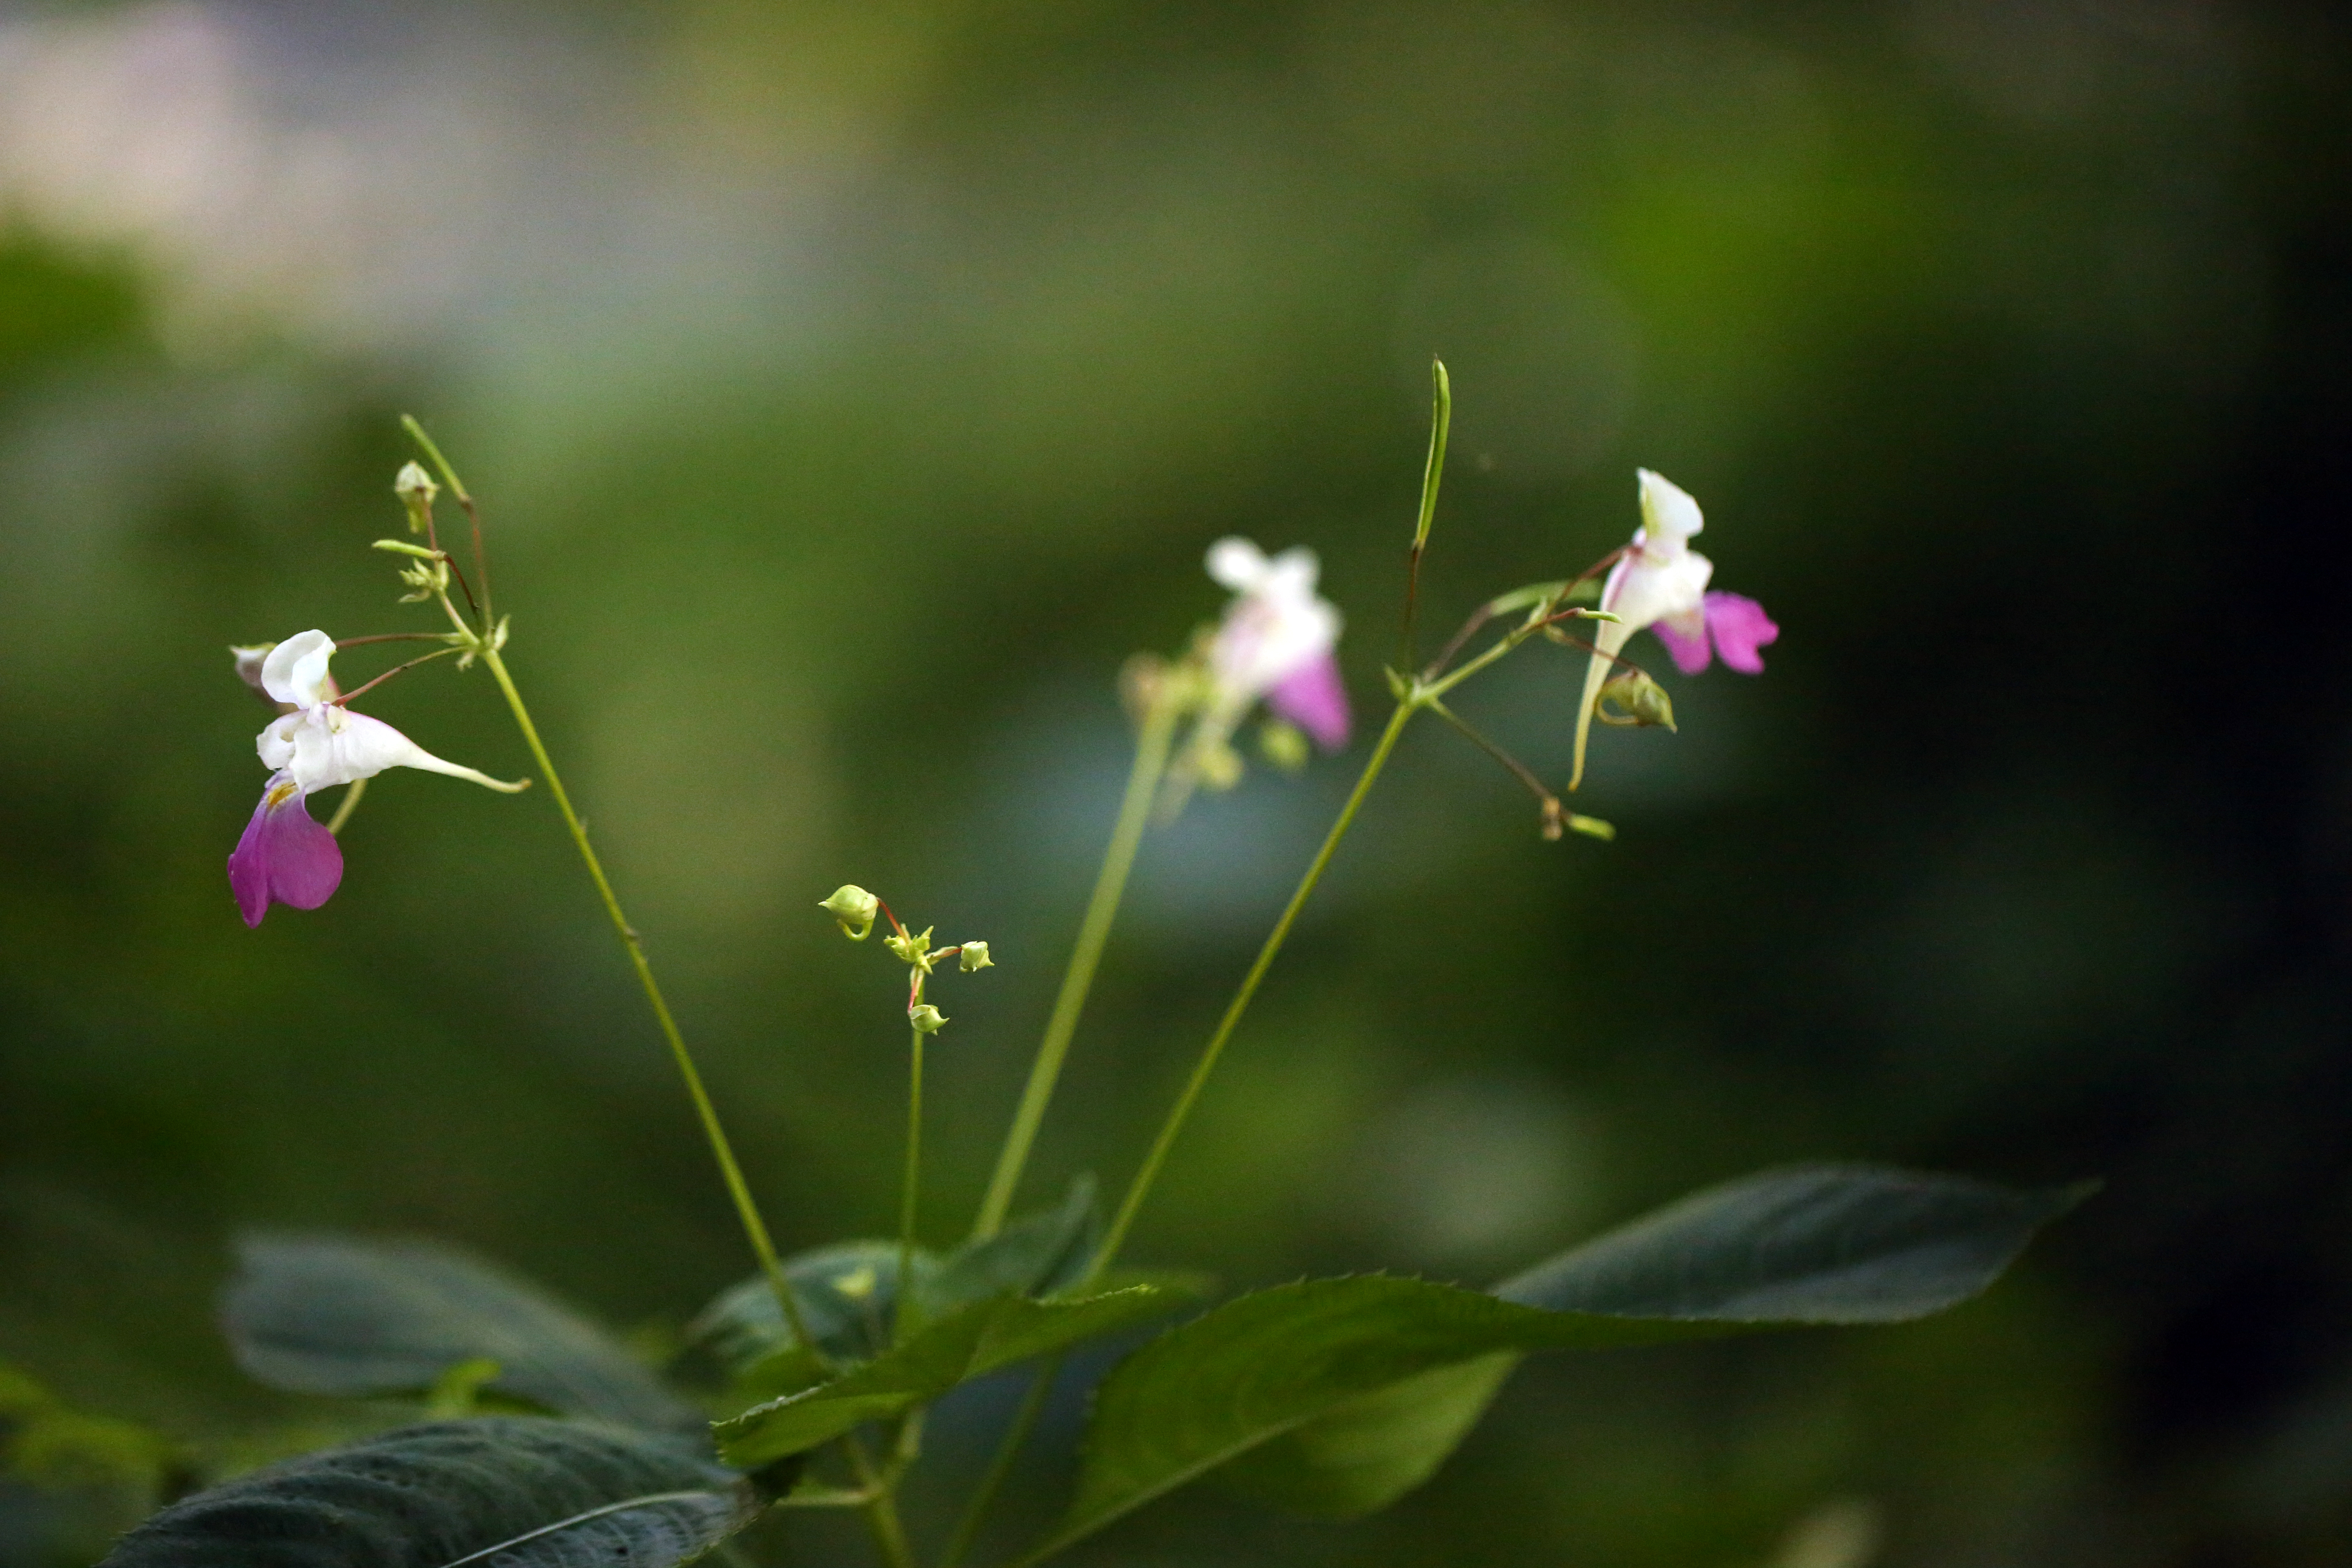
nature, blossom, plant, leaf, flower, france, europe, green, canon, botany, flora, wildflower, midi, t, fleurs, detail, southfrance, sdfrankreich, zuidfrankrijk, languedocroussillon, plantes, gard, berges, rivire, courdeau, verdures, gardon, floraison, lieuxhumides, lozre, macro photography, flowering plant, land plant